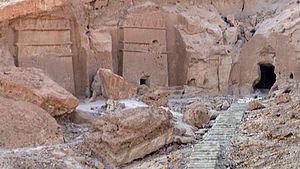
Shu`ayb est le prophète des Madianites et des habitants d'al-Ayka, ce lieu étant pour la plupart des commentateurs le lieu de résidence des madianites. Il est l'un des quatre prophètes envoyés spécifiquement aux arabes.